Cluj County

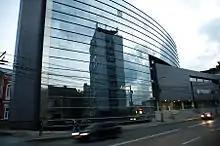
Office building in central Cluj-Napoca

The vegetation is heterogeneous and storeyed due to the prevalence of hilly and mountainous relief. A wide range of plant formations can be met in Cluj County. Sub-alpine floor, present in Vlădeasa Massif and Muntele Mare, is characterized by lawns with midget grasses and juniper bushes. The spruce forests floor, expanded on mountain slopes between and , consists predominantly of spruce mixed with fir, and the deciduous forests floor develops on all forms of relief, ranging from 400 to 1,000 m, and consists of sessile forests mixed with beech, hornbeam, or elm. On slopes with northern exposure of the Lonea and Lujerdiu valleys there develop compact clusters of sessile, hornbeam, ash and elm forests. In the hilly Transylvanian Plain there appear islands of steppe, alternating with patches of forests.